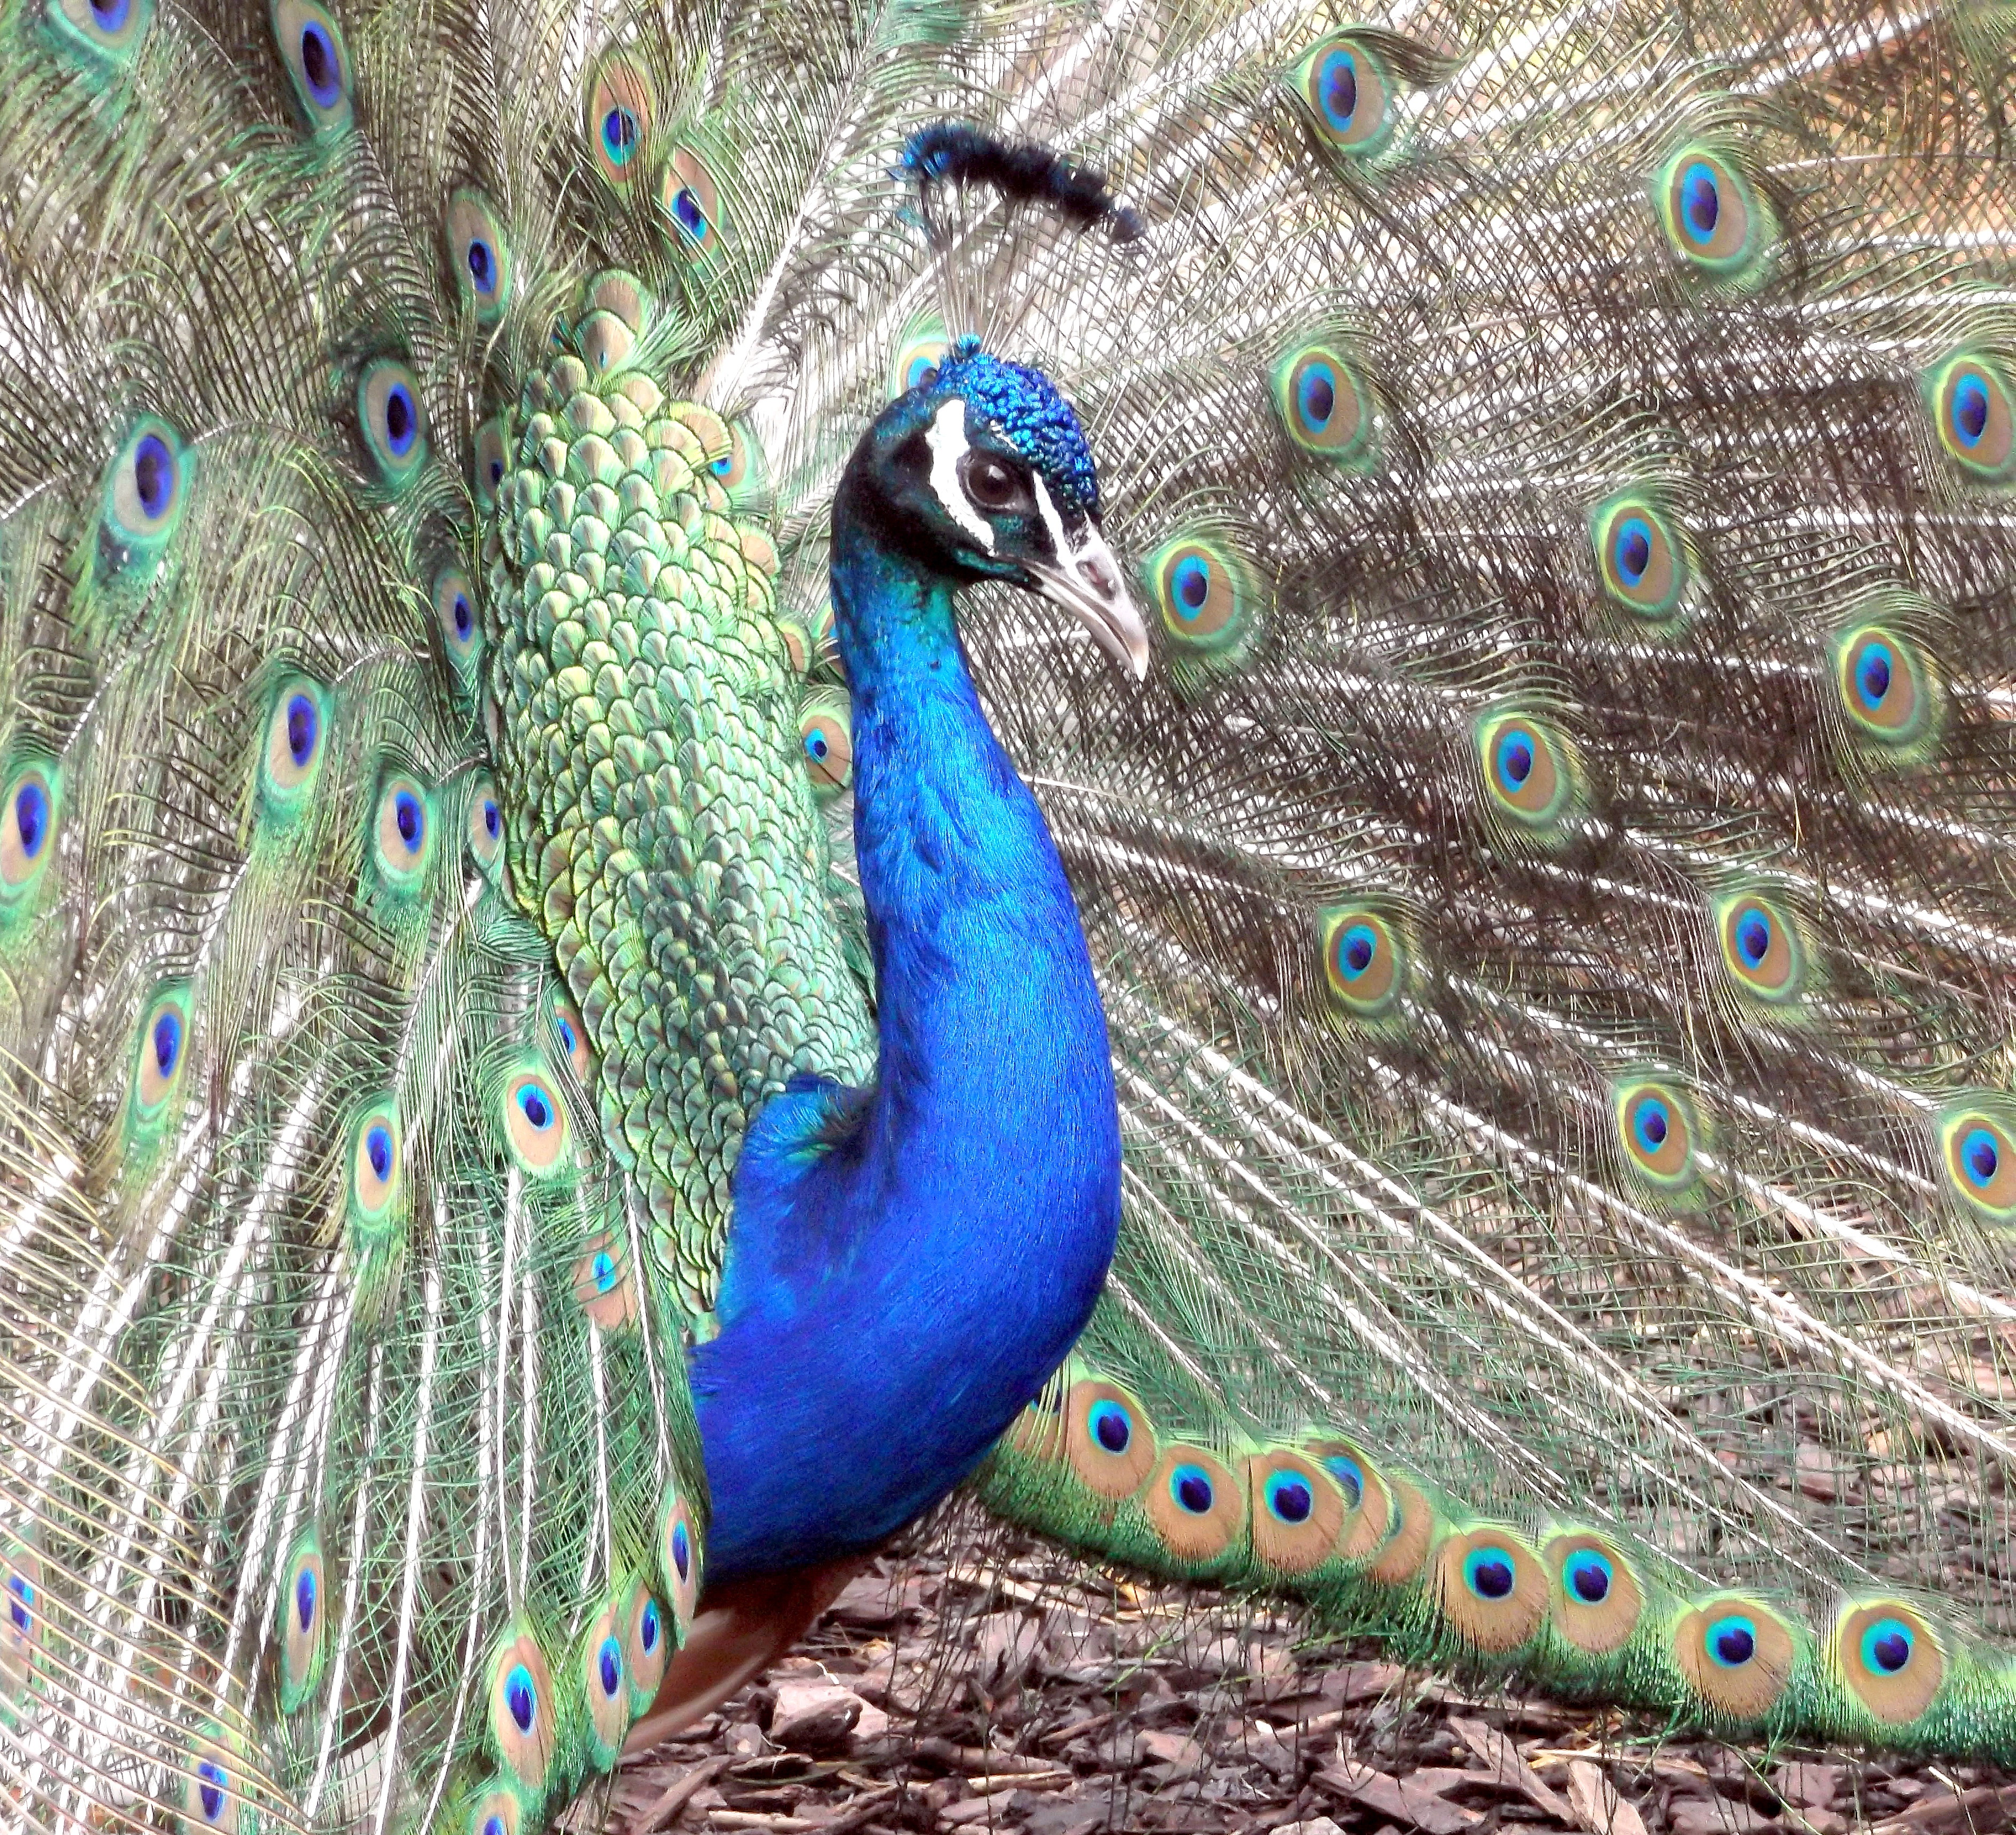
bird, wing, animal, blue, fauna, peacock, feathers, galliformes, vertebrate, beautiful, peafowl, phasianidae, fashion accessory